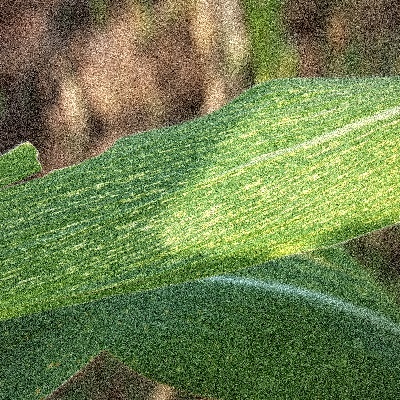
Label: Corn_(Maize)___Maize_Streak_Virus